Division of Calwell

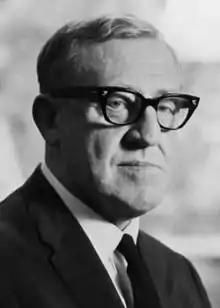
Arthur Calwell, the division's namesake

The division was created in 1984 and is named for Arthur Calwell, who was Minister for Immigration 1945–1949 and Leader of the Australian Labor Party 1960–1967.